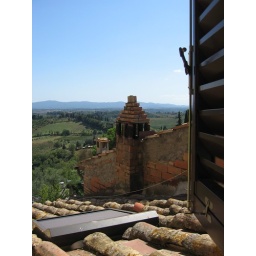
View from our bathroom window in San Gimignano!